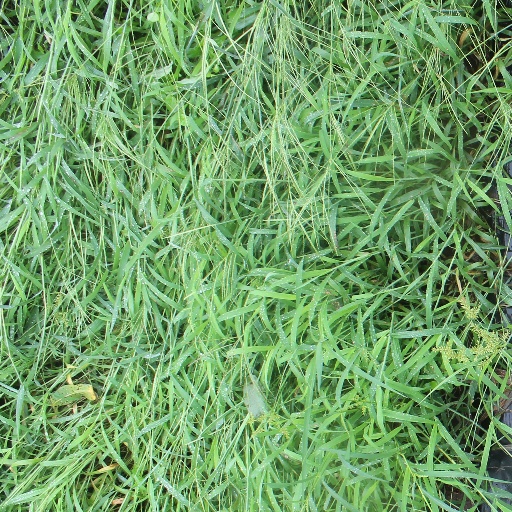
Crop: sorghum